Laotian Australians

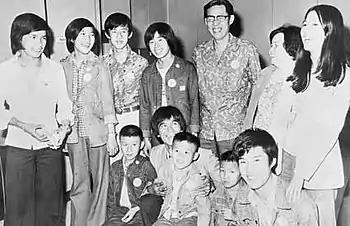
Lao family arriving at Melbourne Airport in 1977

In mid-1976, there were over 400 Laos-born people in Australia, and by 1986 this figure expanded to over 7000. The Lao constituted a small portion of Indochinese refugees, compared to over 80,000 Vietnamese and 13,000 Cambodians who resettled in 1986. During this migration period, Lao people crossed the Lao-Thai border by boat or by swimming and settled in Thai refugee camps. Most Lao people who migrated by boat were accompanied by their spouses, relatives and/or friends, in contrast to the experiences of other Indochinese refugees who were often separated from their family and friends during their journey to the Thai refugee camps.